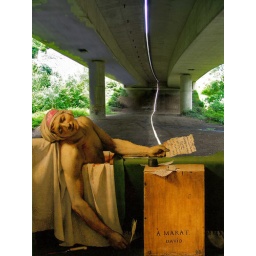
J. L. David, Death of Marat, 1793 - Variation 2 (Death of Marat under a highway bridge near Deutschfeistritz/Styria/Austria)